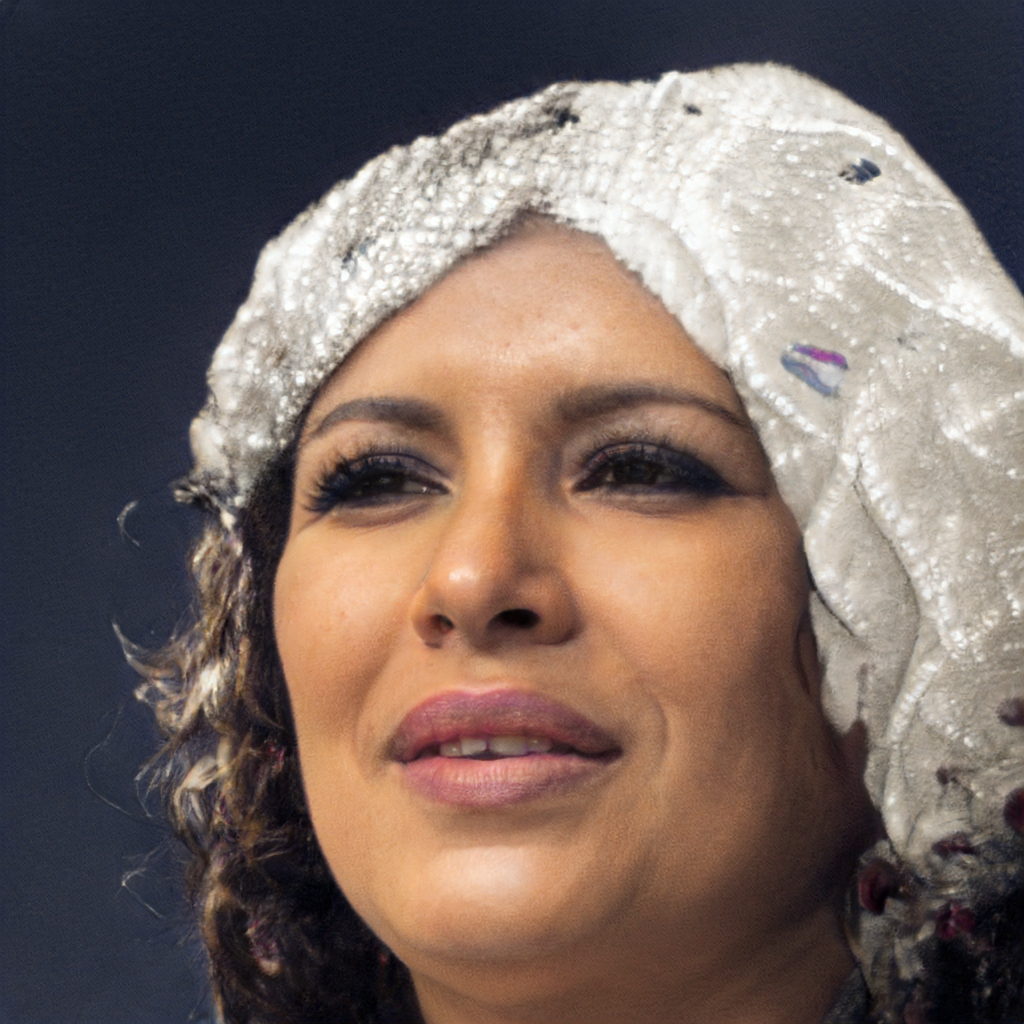
Label: Colored